Finlayson's squirrel

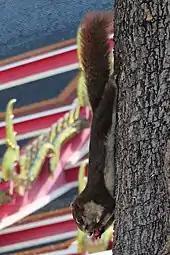
"C. f. bocourti" eating watermelon at Wat Pho, Bangkok, Thailand

Like other squirrels of its genus (the "beautiful squirrels", "Callosciurus"), Finlayson's squirrel is normally a canopy-dweller, feeding mainly on fruit. Field evidence suggests that it has the usual form of dichromatic mammalian color vision, which may enable it to discriminate ripe from unripe fruits.